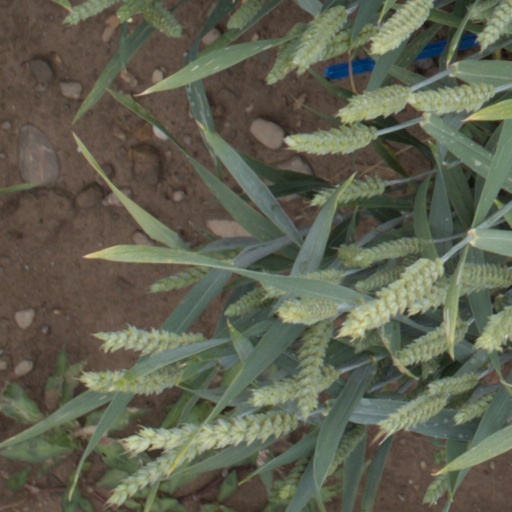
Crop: wheat